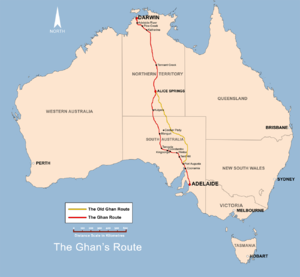
The Ghan est le nom donné à l'express du désert australien, par allusion au nom donné aux chameliers afghans qui arpentaient avec leurs bêtes les terres de l'outback.
La ligne télégraphique transaustralienne est une ligne télégraphique de 3 200 km reliant Darwin à Port Augusta.